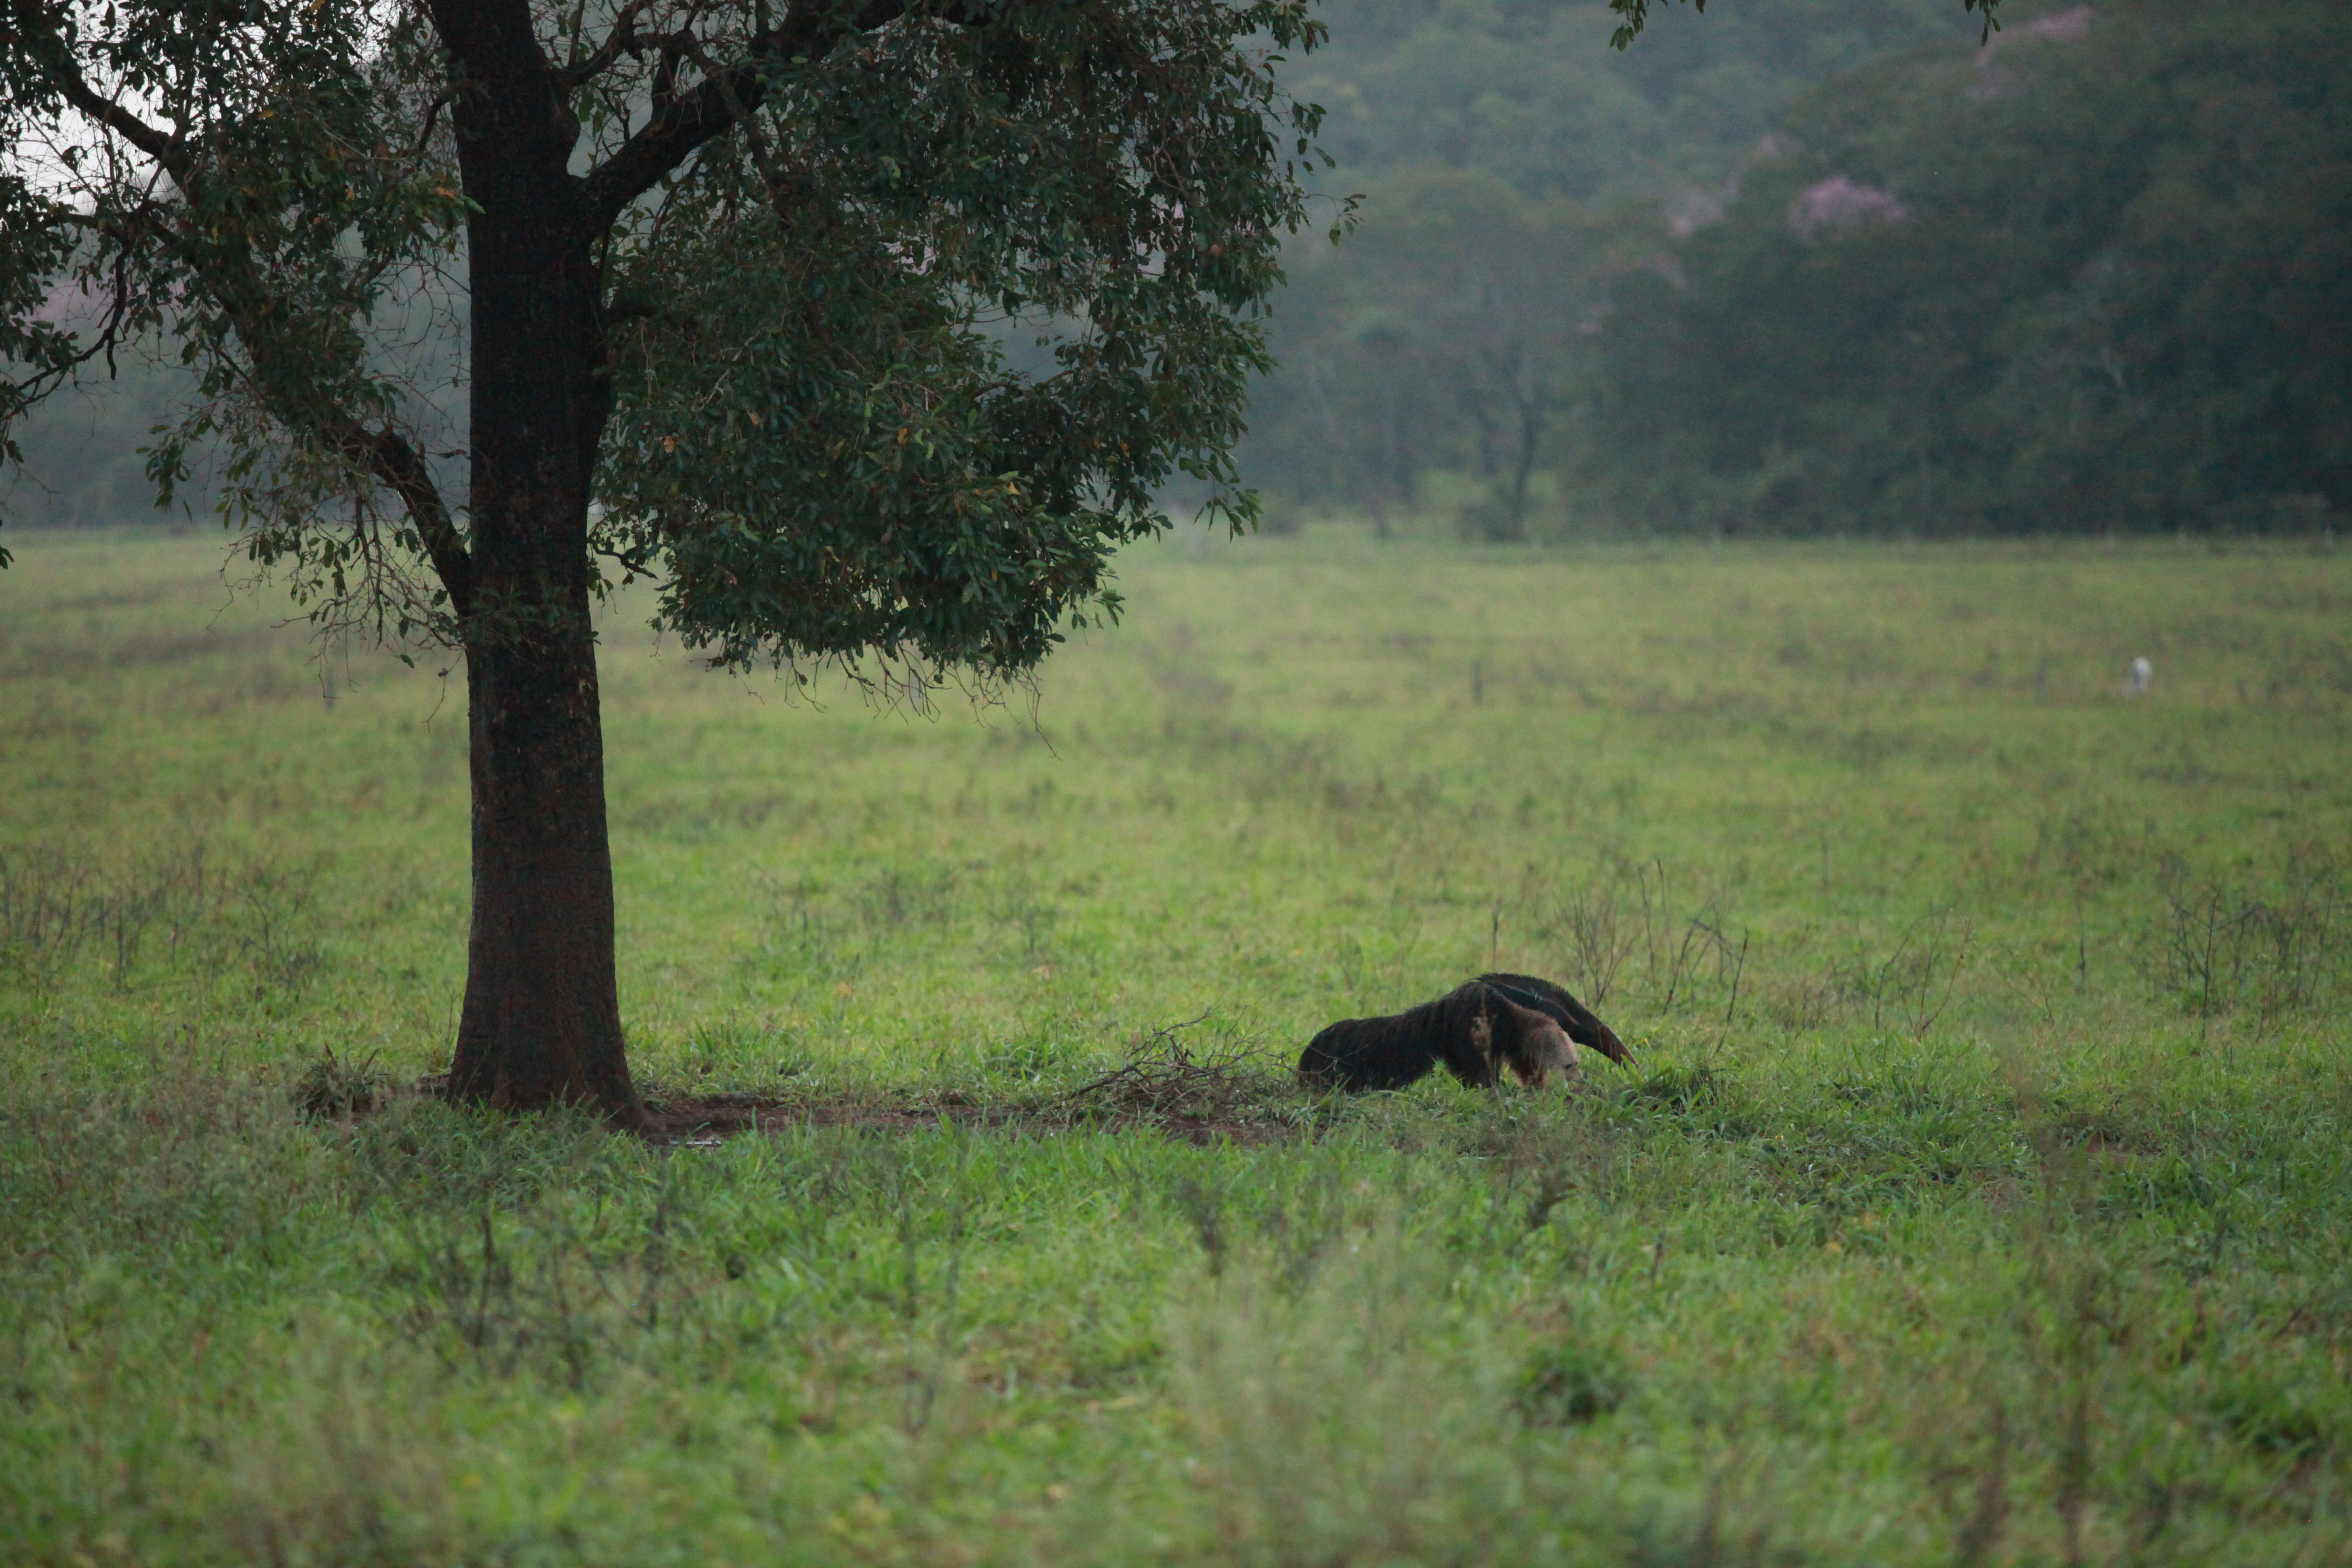
exotic animal, wildlife, grassland, ecosystem, pasture, grass, fauna, nature reserve, wilderness, savanna, prairie, meadow, tree, field, shrubland, ecoregion, biome, rural area, national park, plain, landscape, safari, grass family, steppe, woodland, plant community, forest, sky